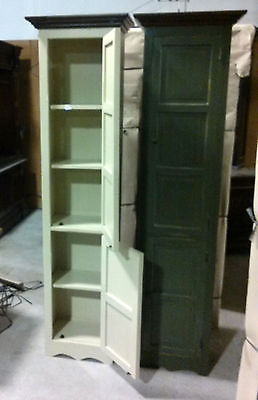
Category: cabinet